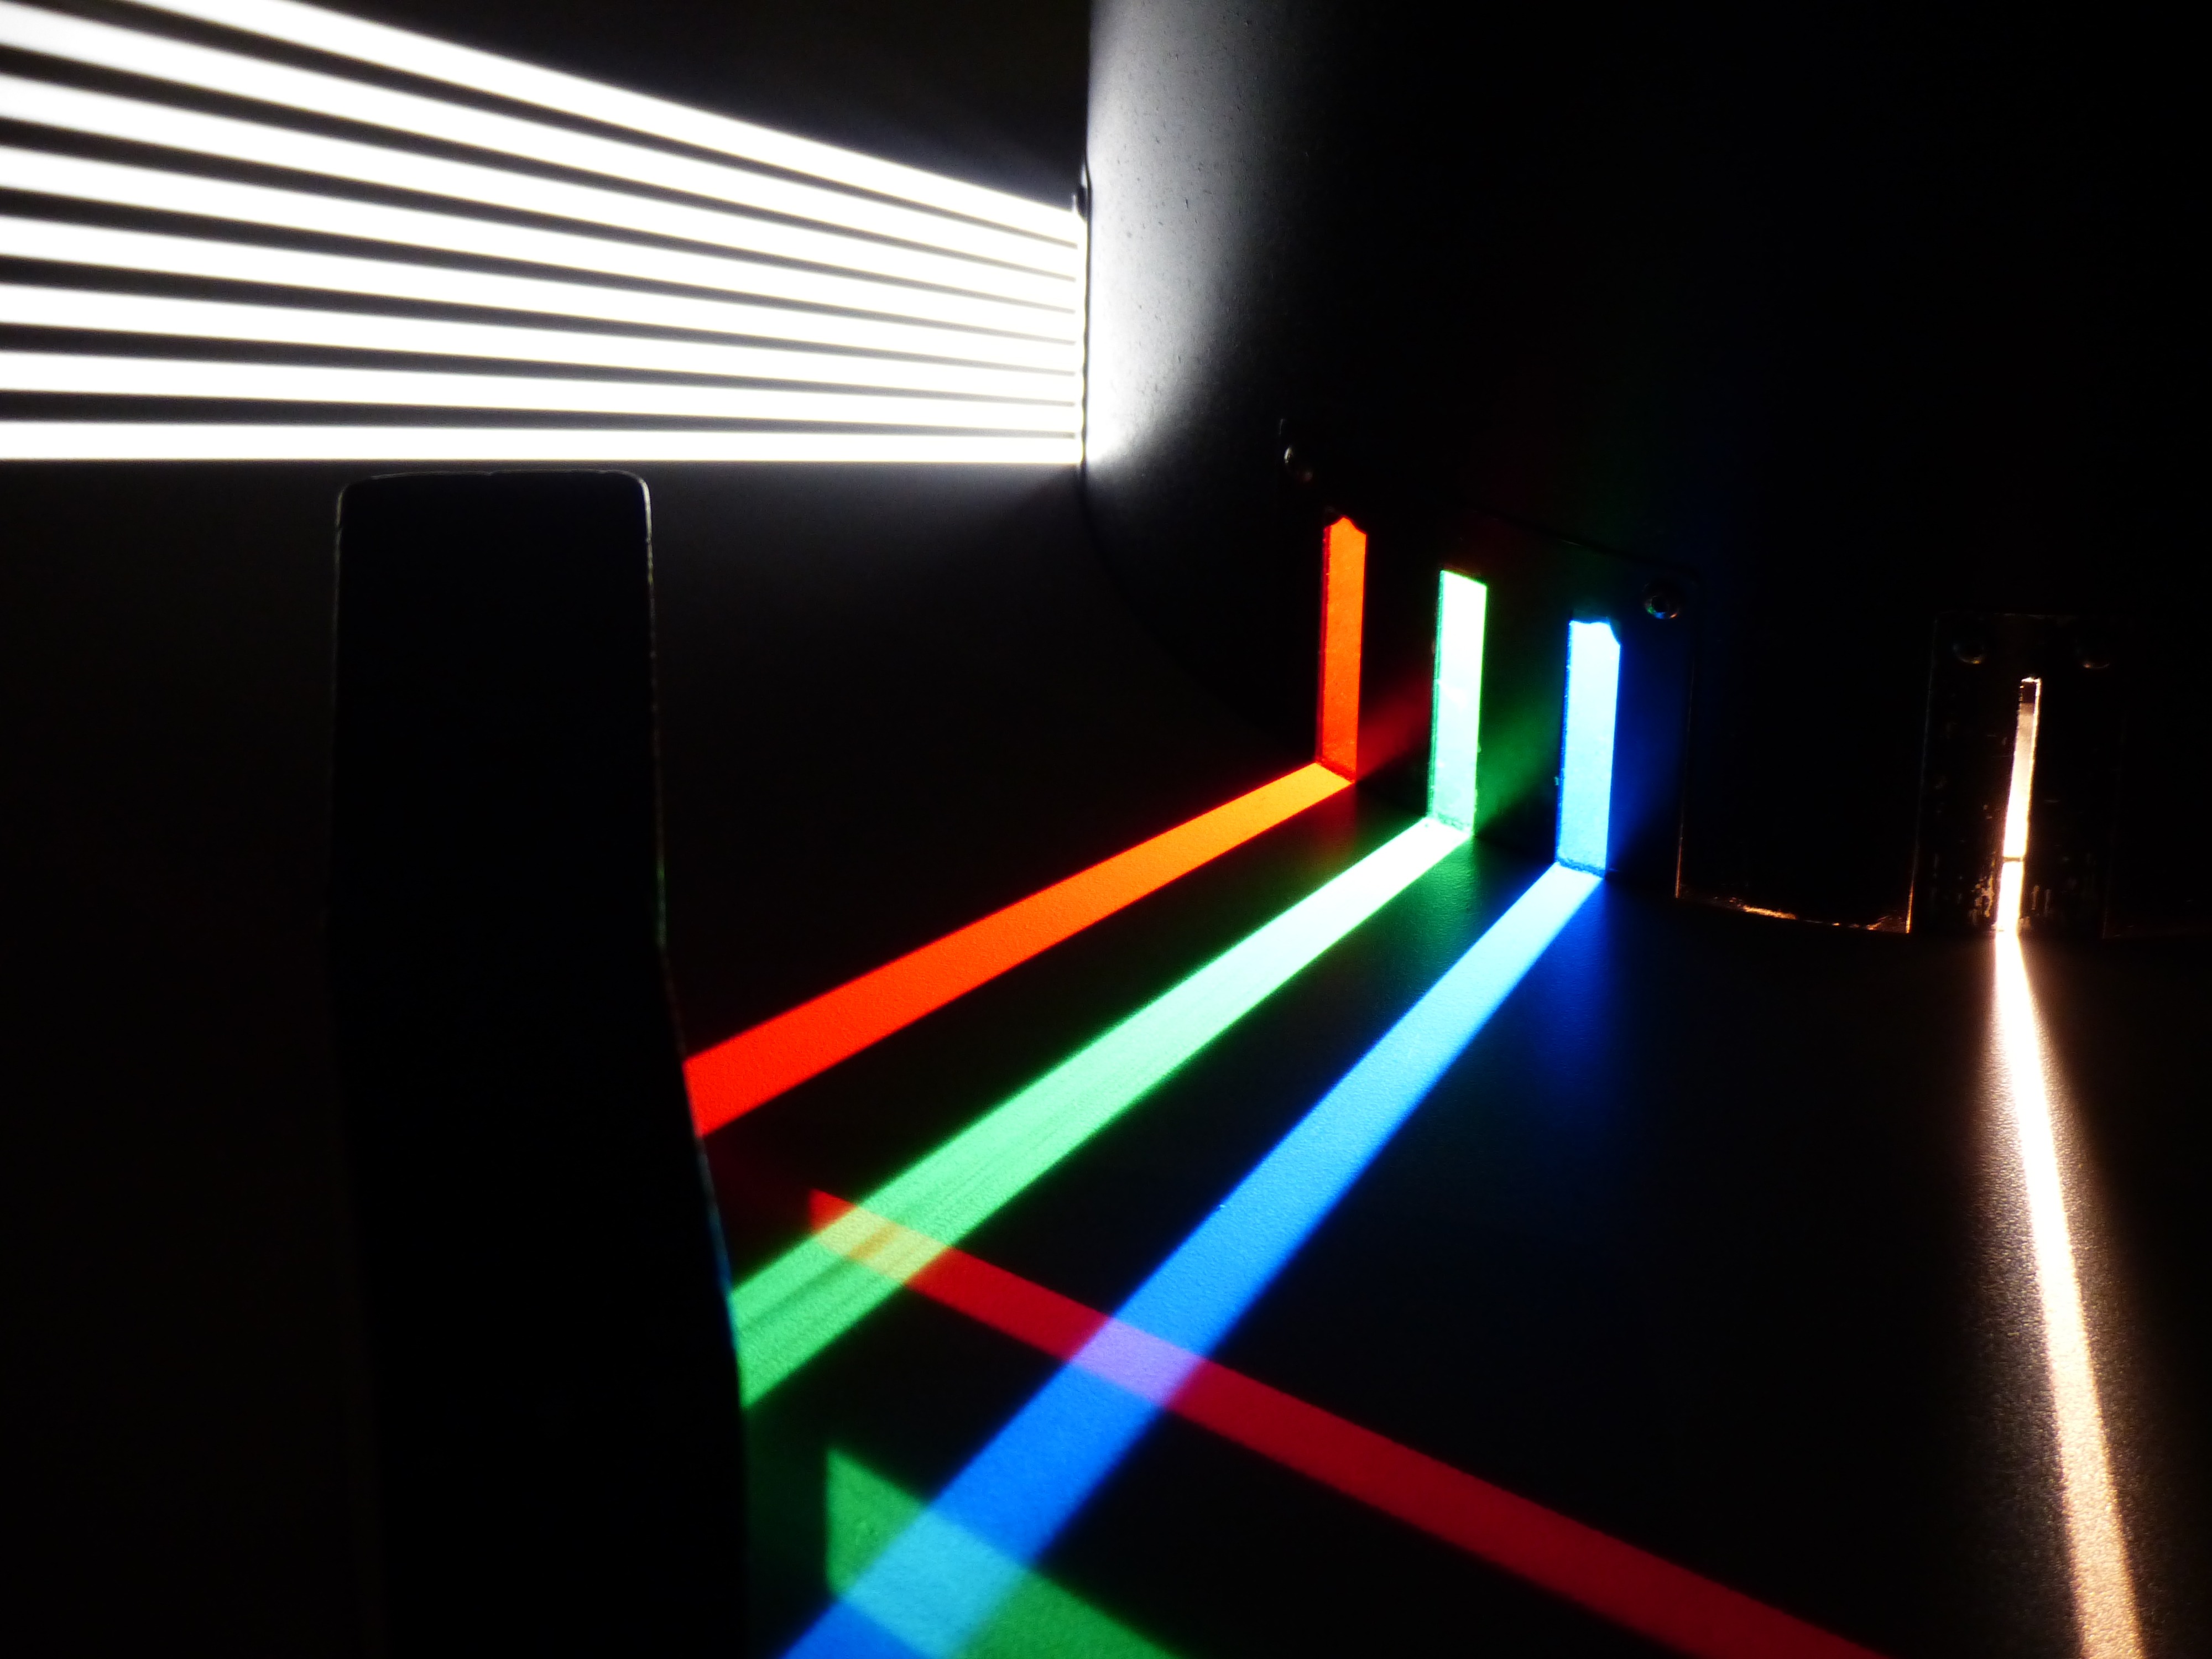
light, night, line, color, darkness, signage, lighting, optics, laser, stage, mirror, spectrum, light beam, shape, experiment, physics, attempt, prism, rainbow colors, light spectrum, redirection, experimental physics, light guide